Skylarking

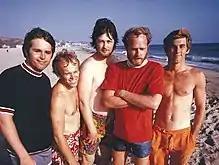
"Season Cycle" was inspired by the Beach Boys circa "Smiley Smile" (1967)

"Grass" is sometimes mistaken to be about cannabis, but was actually written about Coate Water, a parkland in Swindon. Moulding composed it on an open E-tuned guitar and found its harmonic changes by playing the chord shapes of Thunderclap Newman's "Something in the Air" (1969). The mixing of violin and guitar was an idea lifted from John Lennon's "How Do You Sleep?" (1971). Rundgren added a tiple to the blend. Moulding originally sang the song with a deeper voice. He said Rundgren voiced concern that the effect was too close to "a molester", and so Moulding "did the Bowie thing and added an octave above it". The track bookends "Summer's Cauldron" with a reprise of its "insect chorus".